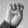
ASL letter: E